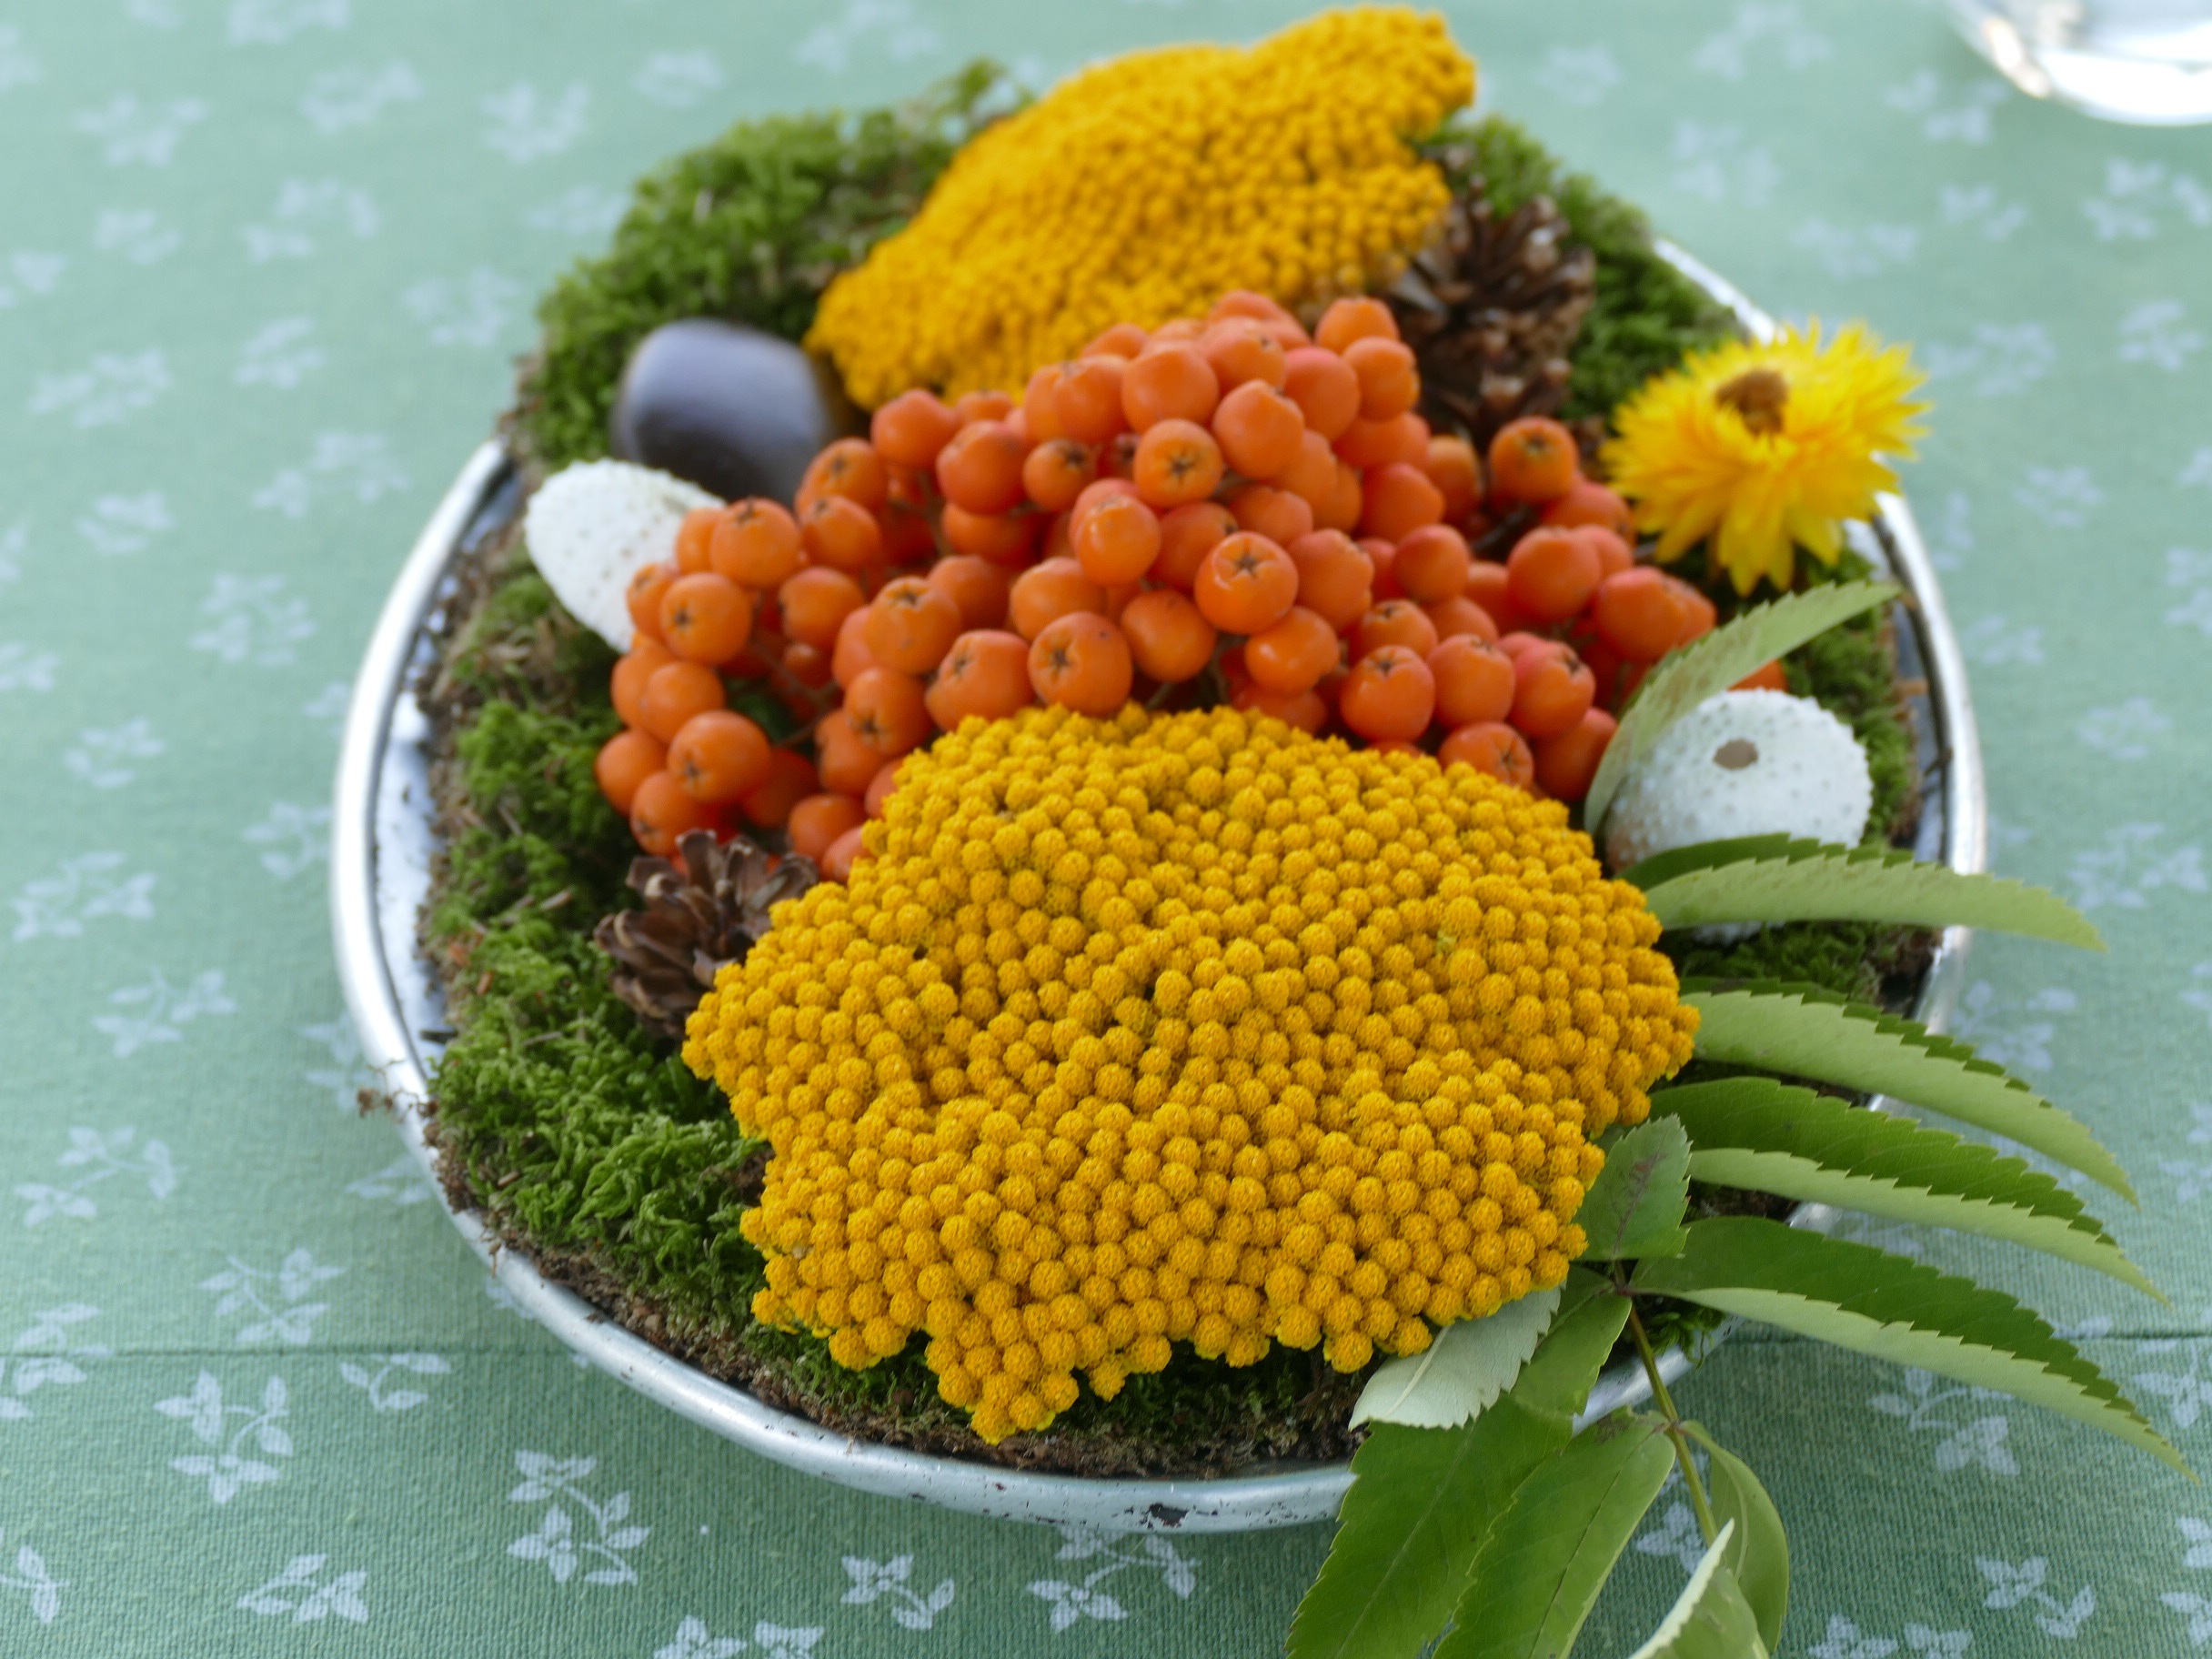
plant, fruit, flower, decoration, food, produce, deco, vegetarian food, table decorations, floral arrangement, flowering plant, land plant